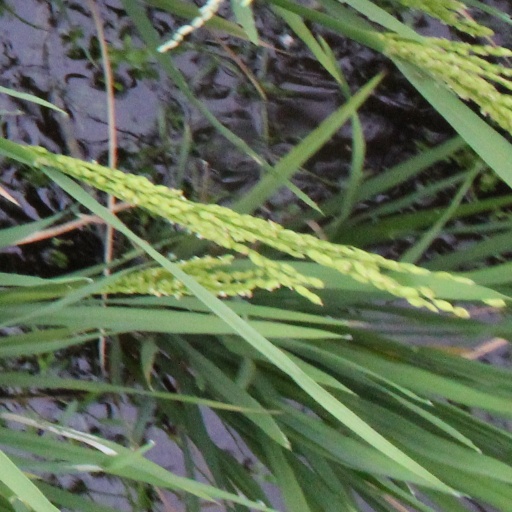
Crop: rice